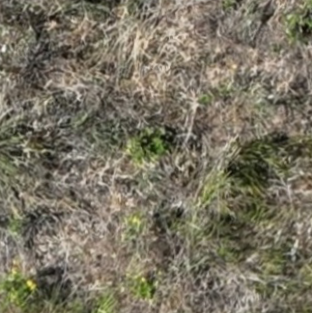
Month: july